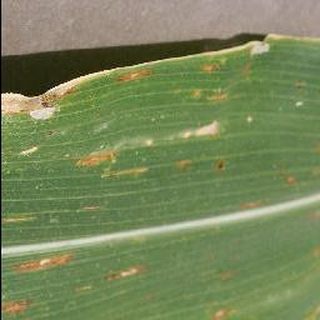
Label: corn_cercospora_leaf_spot